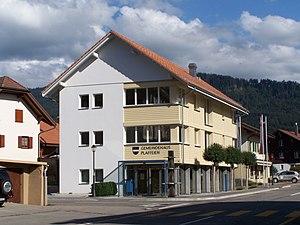
Maison communale de Plaffeien